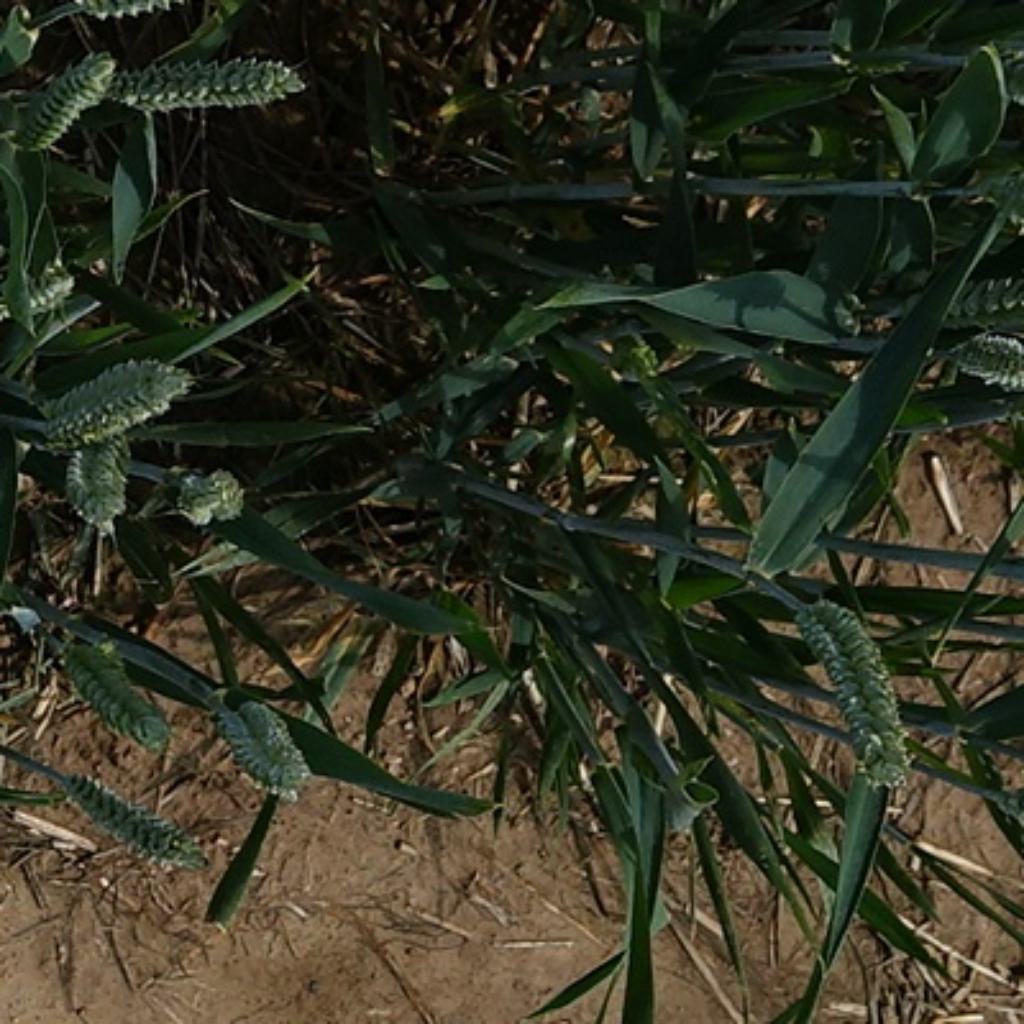
Country: France
Location: VLB
Wheat development stage: Filling